Central Philippine University

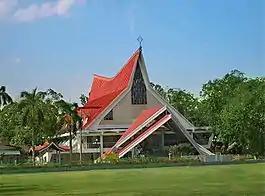
The Central Philippine University Church (University Church), built in the 1970s, is the tallest structure in the main campus by architectural order. Its design is resonant of a Malayan style of house built on palm leaves and bamboo.

The College of Engineering hosted the first-ever National Congress on Civil Engineering. Then, a seminar workshop was held featuring Dr. Stephen Agunlana from Asian Institute of Technology as guest professor. This was followed by the two more Civil Engineering Seminars, this time featuring alumni, namely, Asian Institute of Technology based Engr. Henry Abiera (College Alumnus) on "Geotechnical engineering", and Engr. Vicente Golveo (BSCE 1957) from the United States of America on "Structural Engineering". Seminars on Instrumentation and Micro Controllers were undertaken with Dr. Teodoro Robles (College of Alumnus and present university president), also from the United States of America, as resource person.